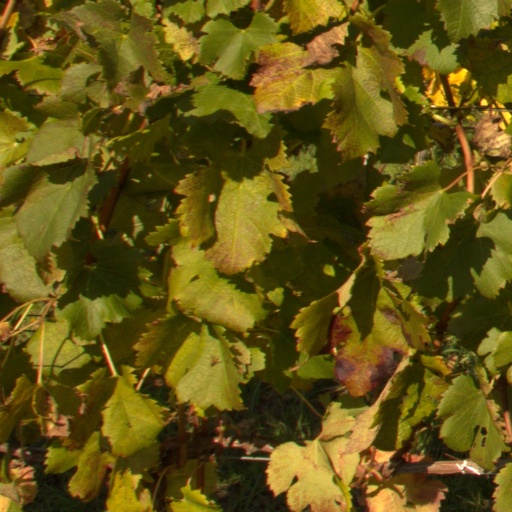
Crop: grape